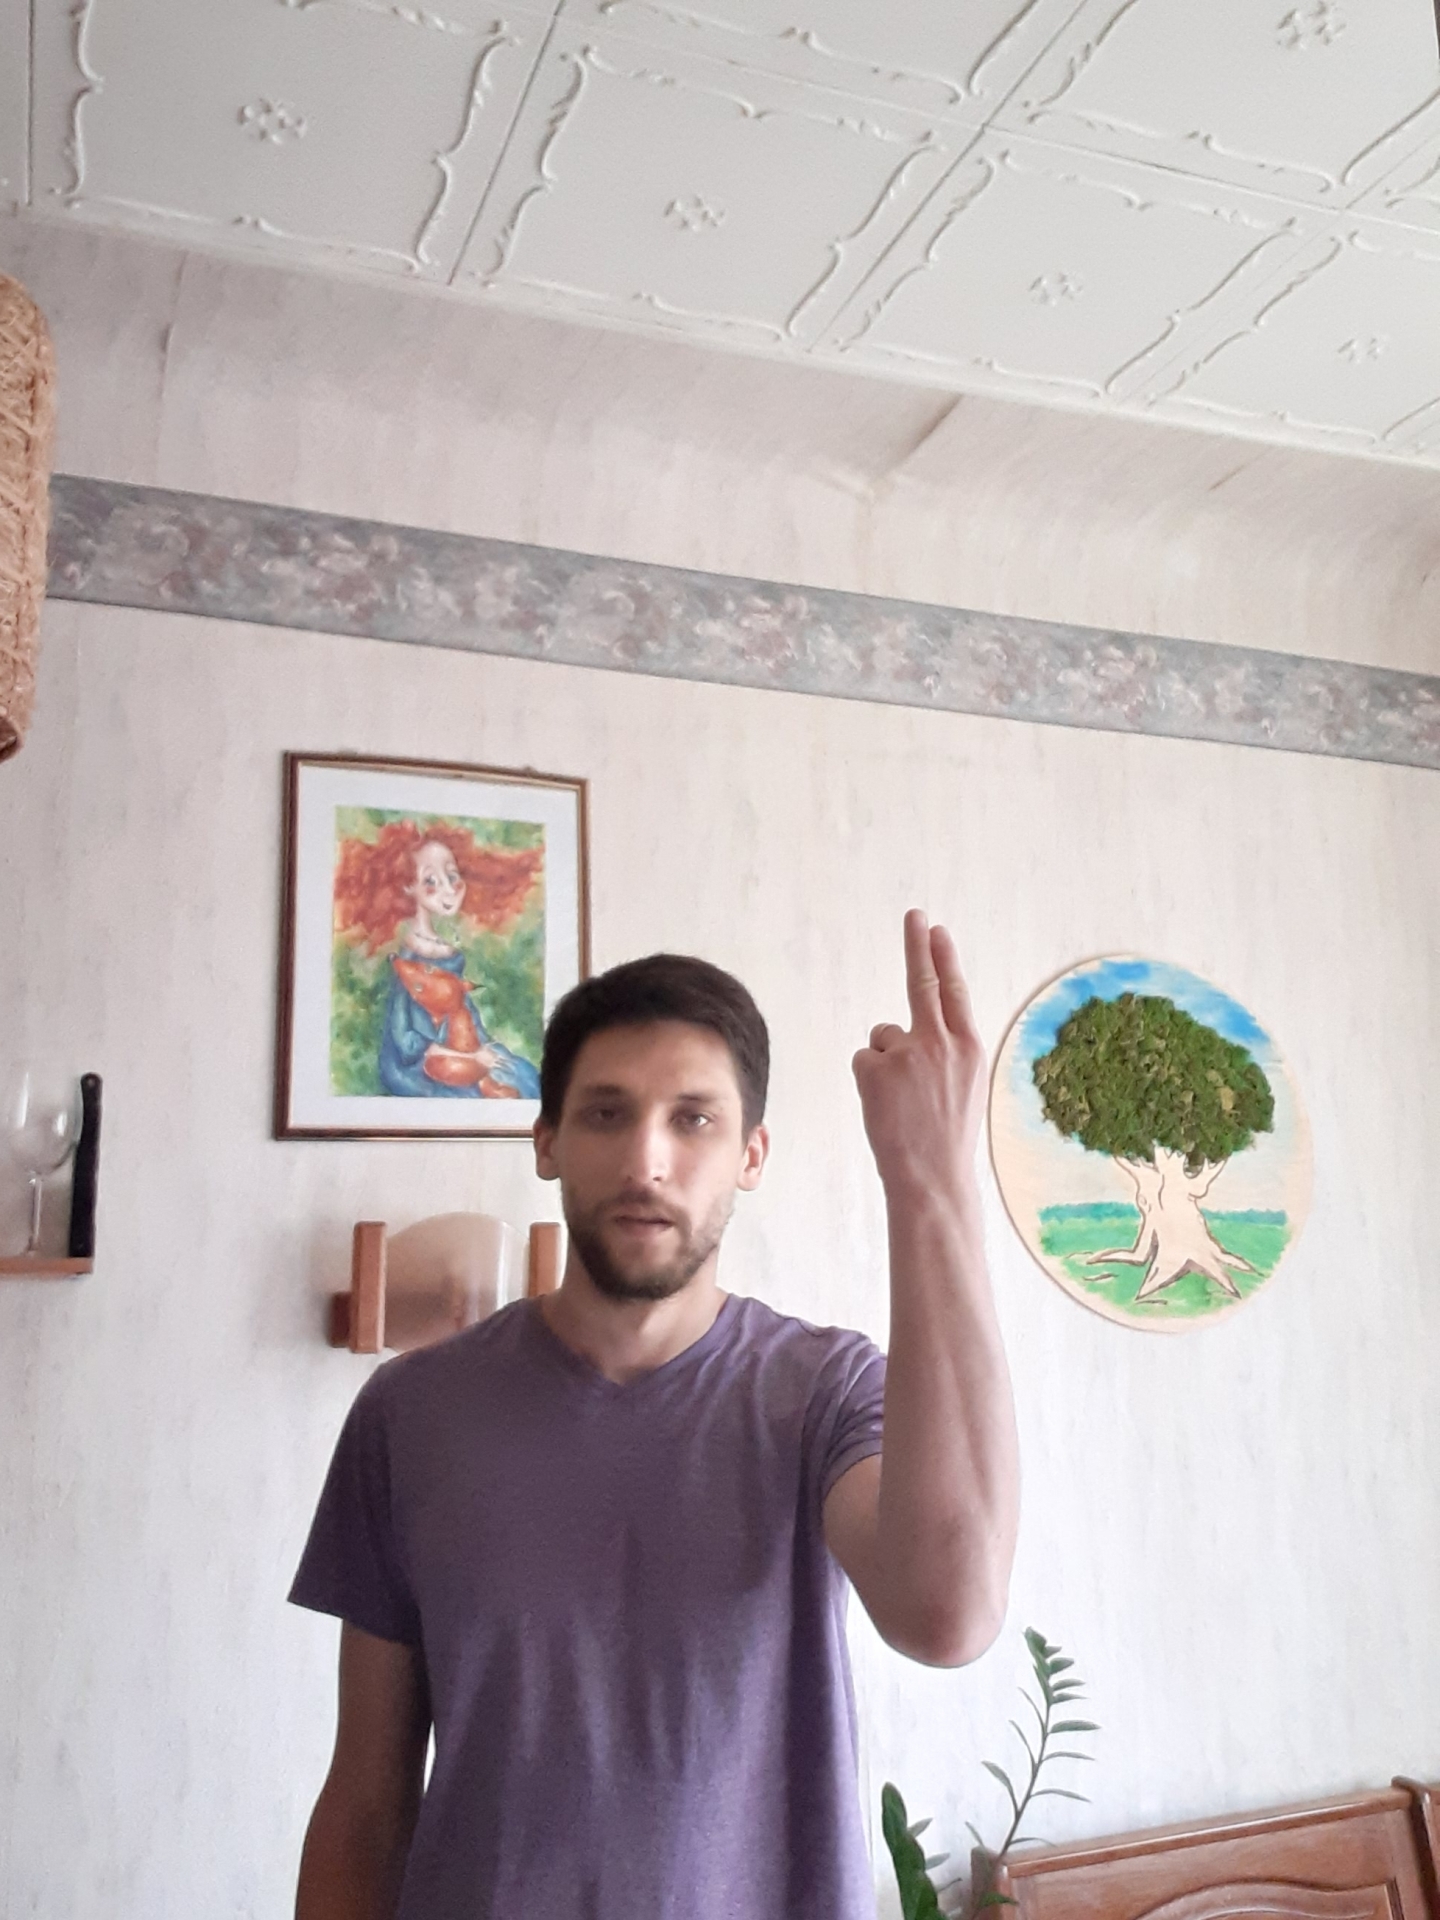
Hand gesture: two_up_inverted